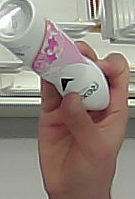
Product: rexona_spray